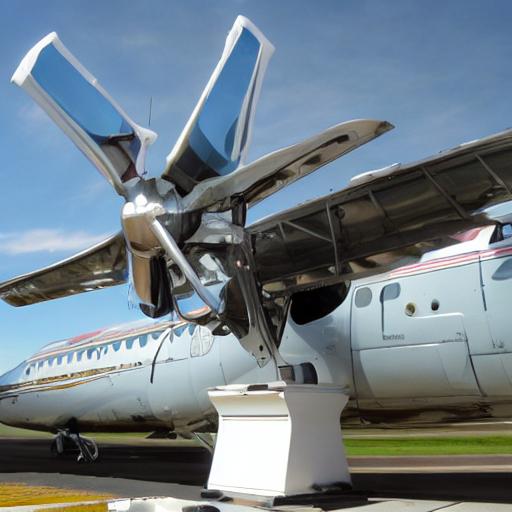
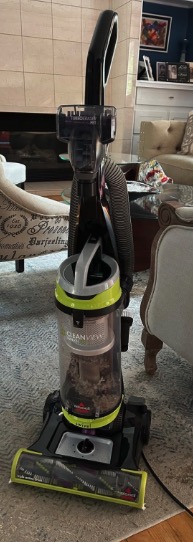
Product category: items_vacuum
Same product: no